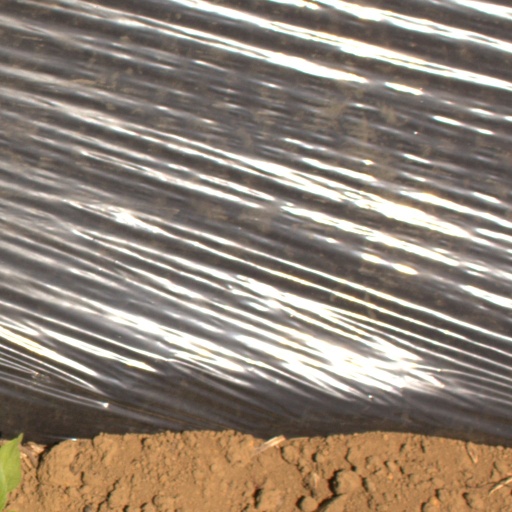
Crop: Jerusalem artichoke